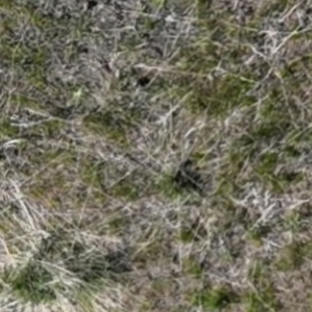
Month: may